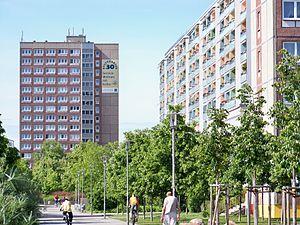
Leipzig-Grünau est une subdivision de Leipzig en Allemagne. Construit dans les années 1960 et 1970, il est après Berlin-Marzahn et Halle-Neustadt le grand ensemble le plus vaste et le plus peuplé d'Allemagne, comptant plus de 45 000 habitants.